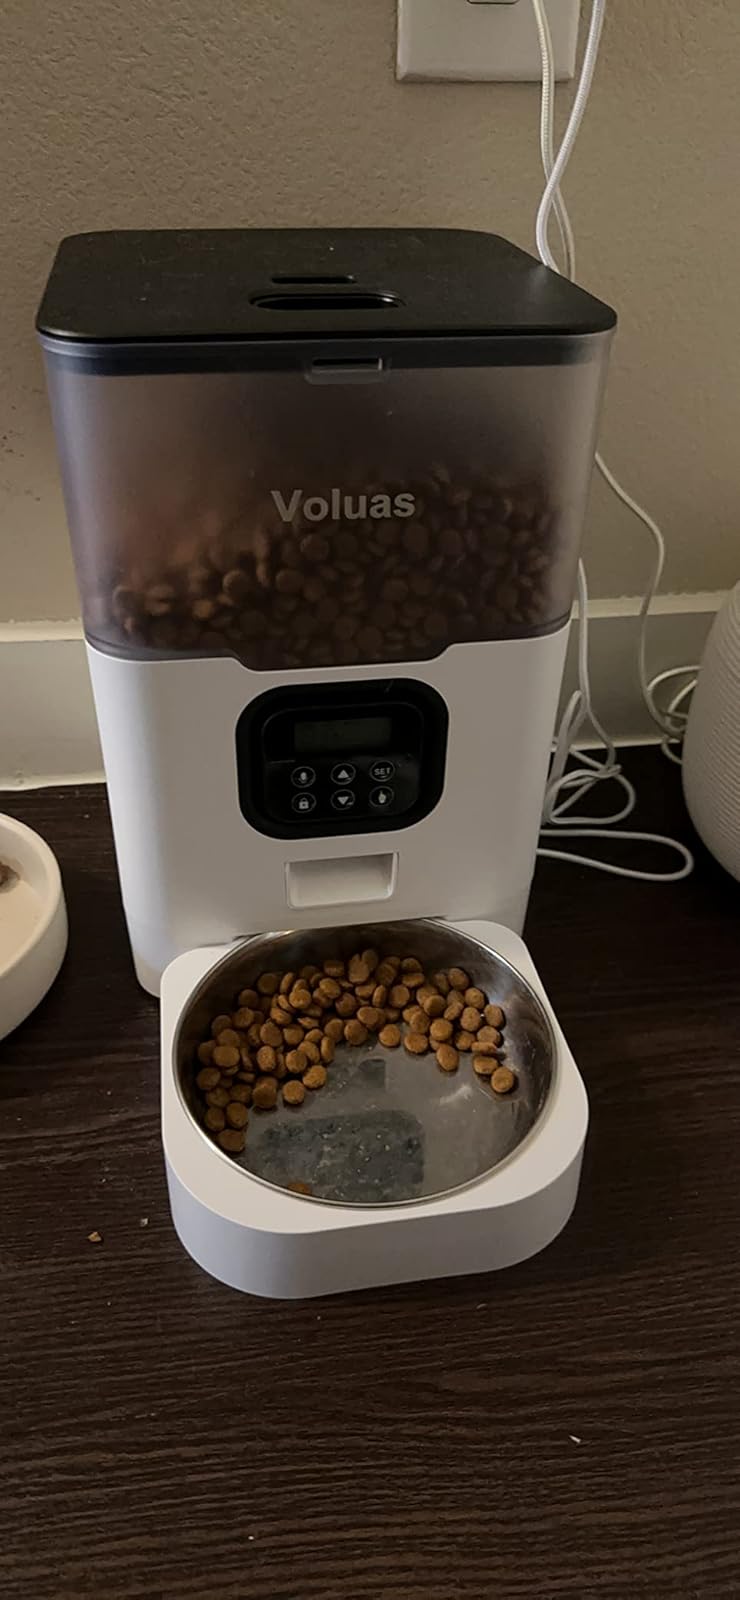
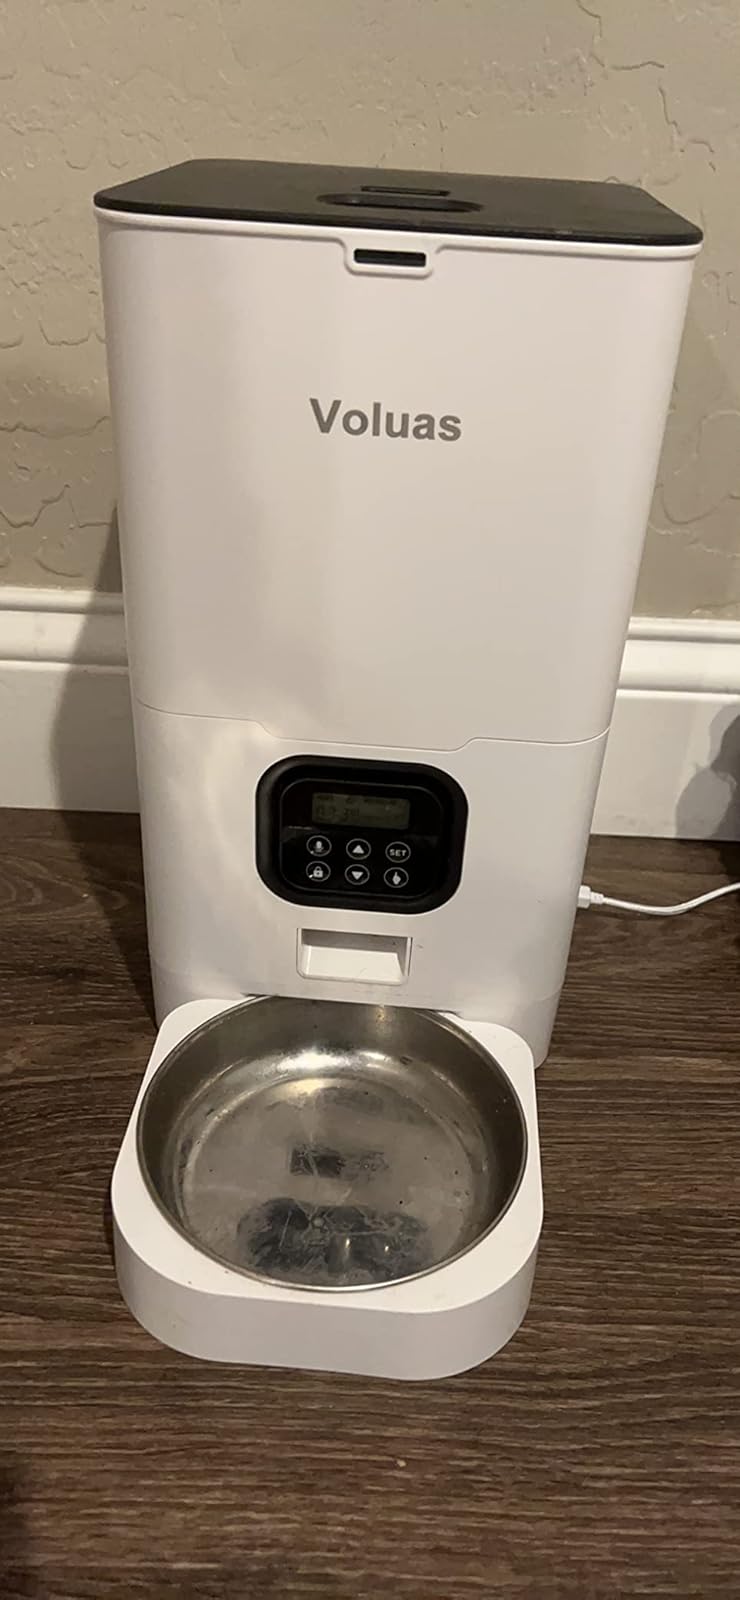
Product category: items_feeder
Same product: no